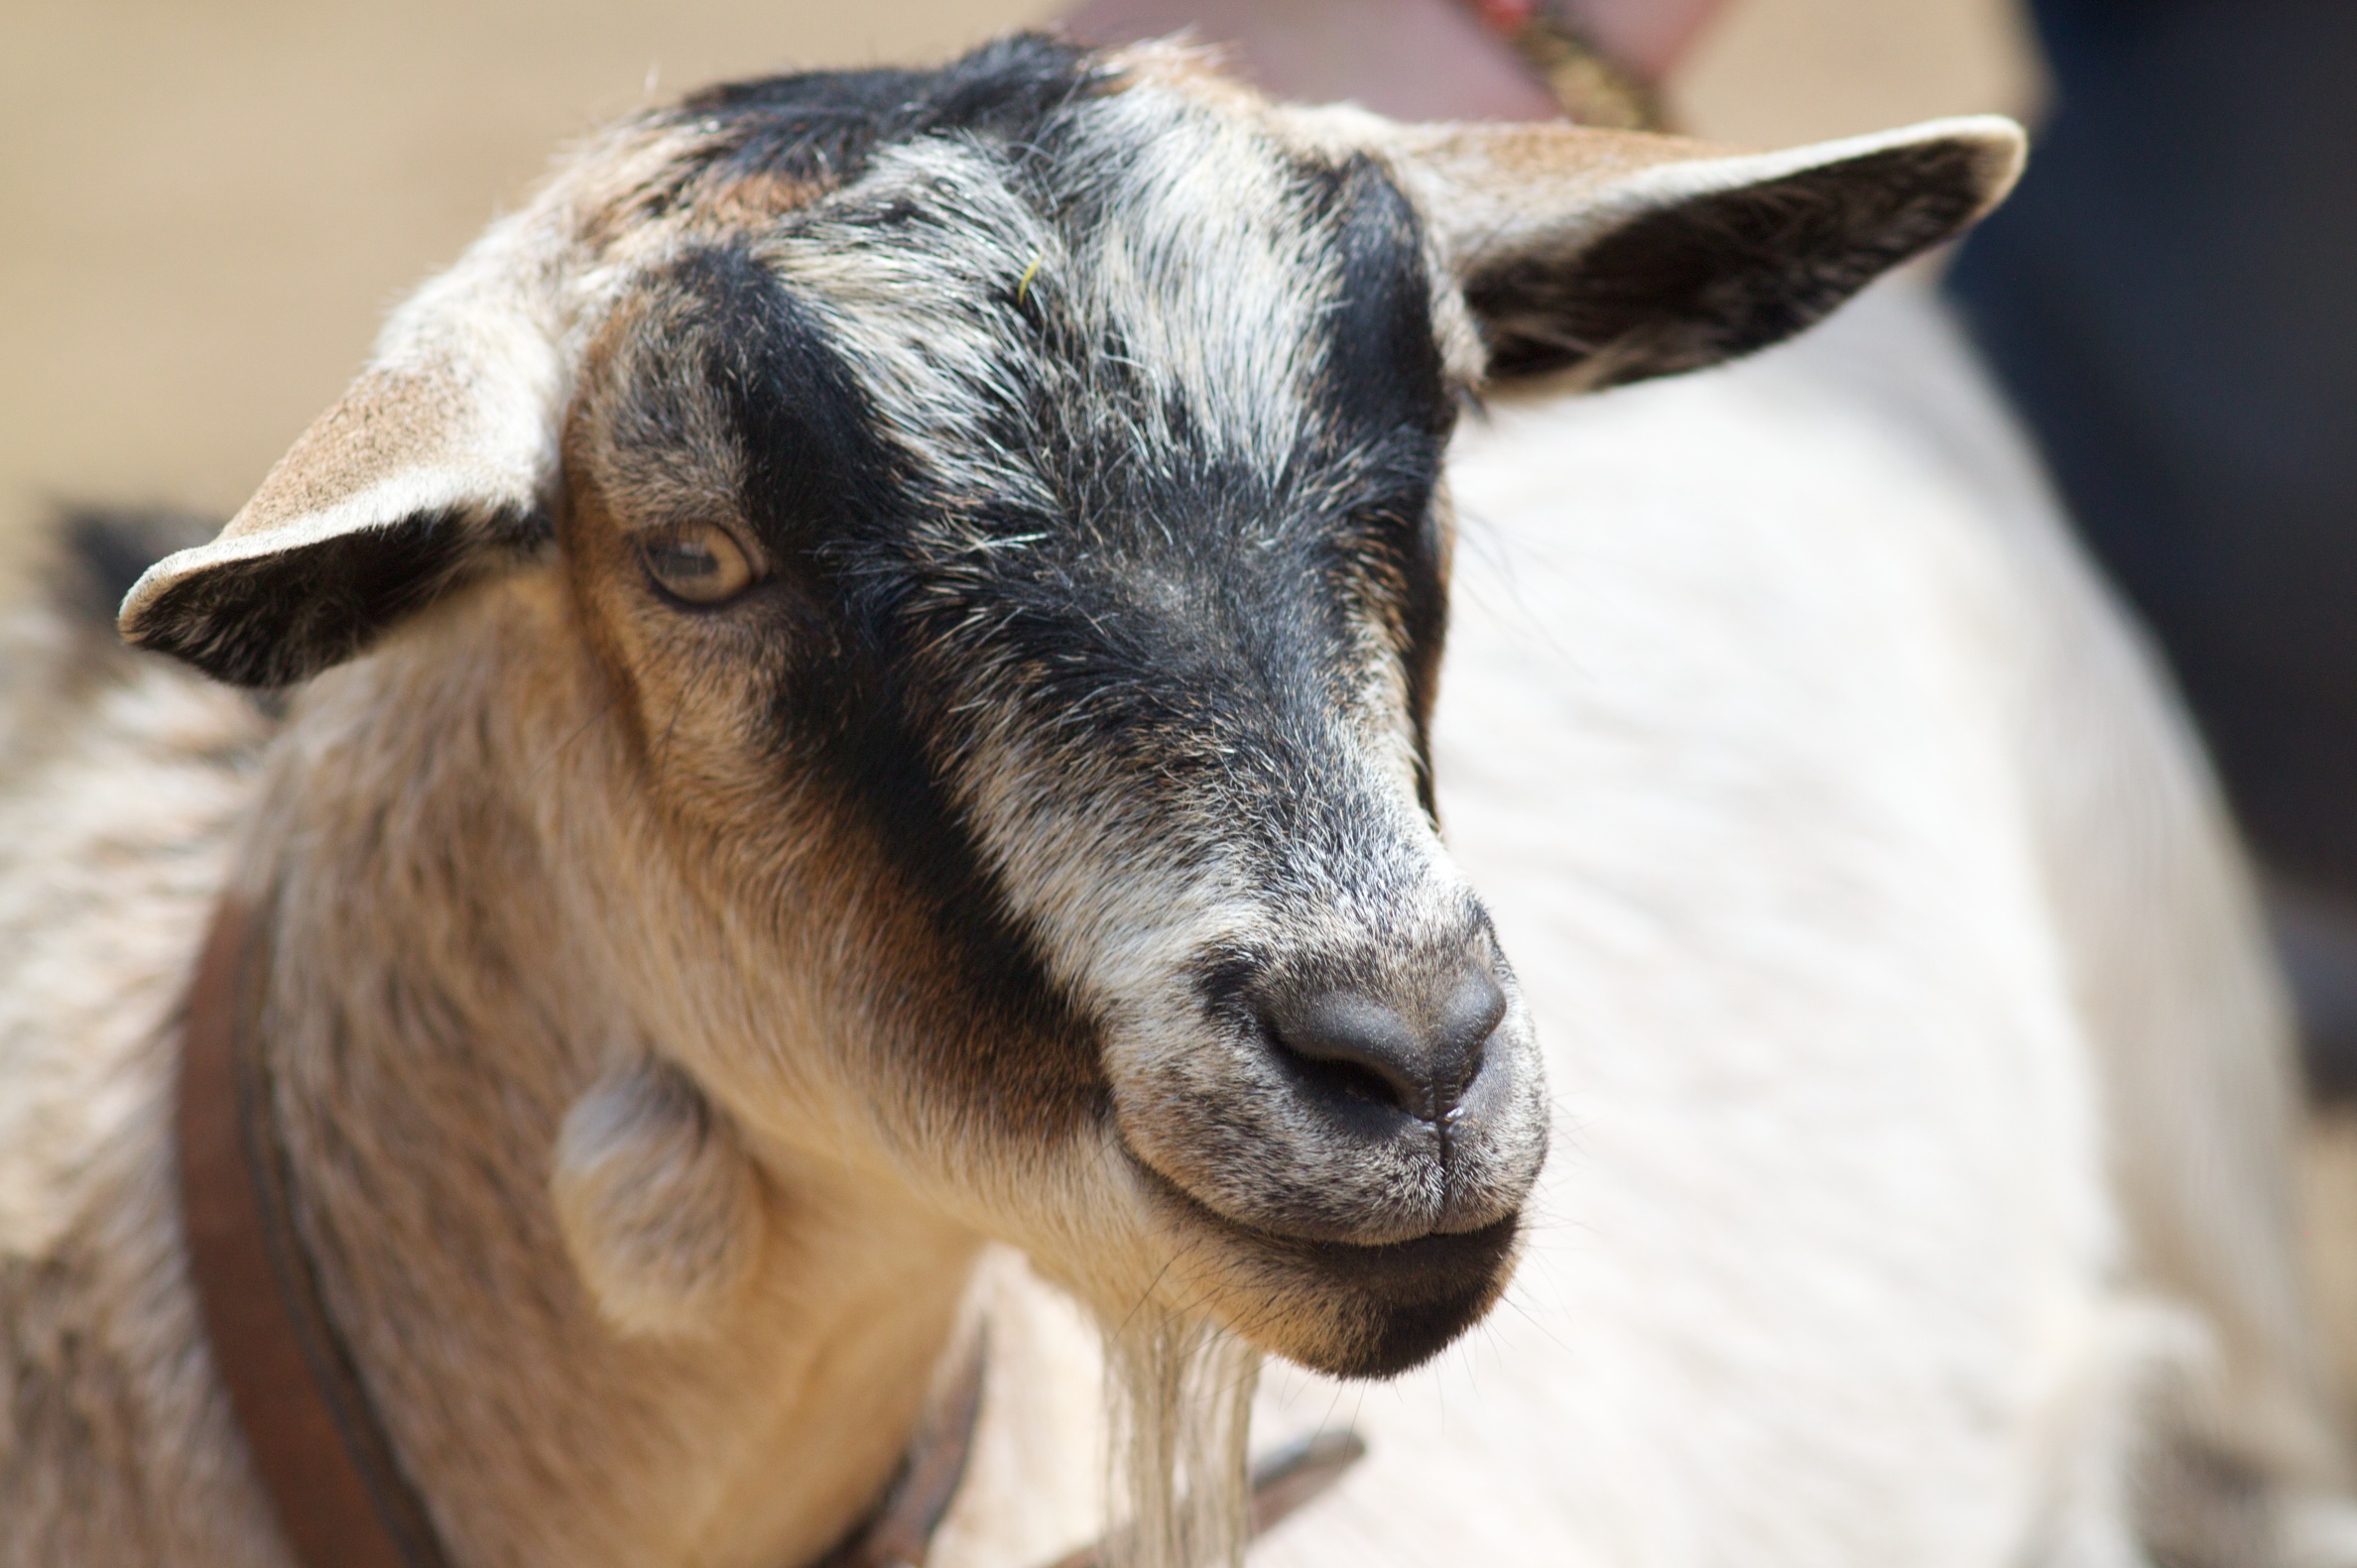
wildlife, goat, horn, sheep, mammal, fauna, disney, close up, goats, head, vertebrate, sheeps, nmc2010, photosafari, cow goat family, goat antelope